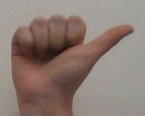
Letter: dhad